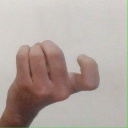
अक्षर: ज